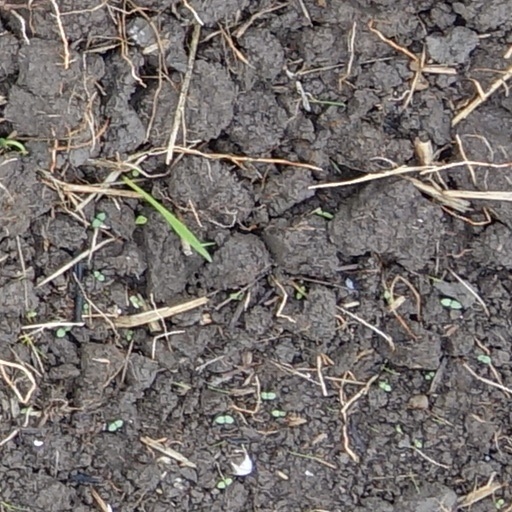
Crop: wheat